Cow Myers (wetland)

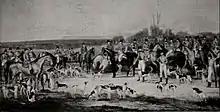
Bedale Hunt, 1842

In the 19th and early 20th centuries, Cow Myers was in foxhunting country, where the Bedale Hunt would run.